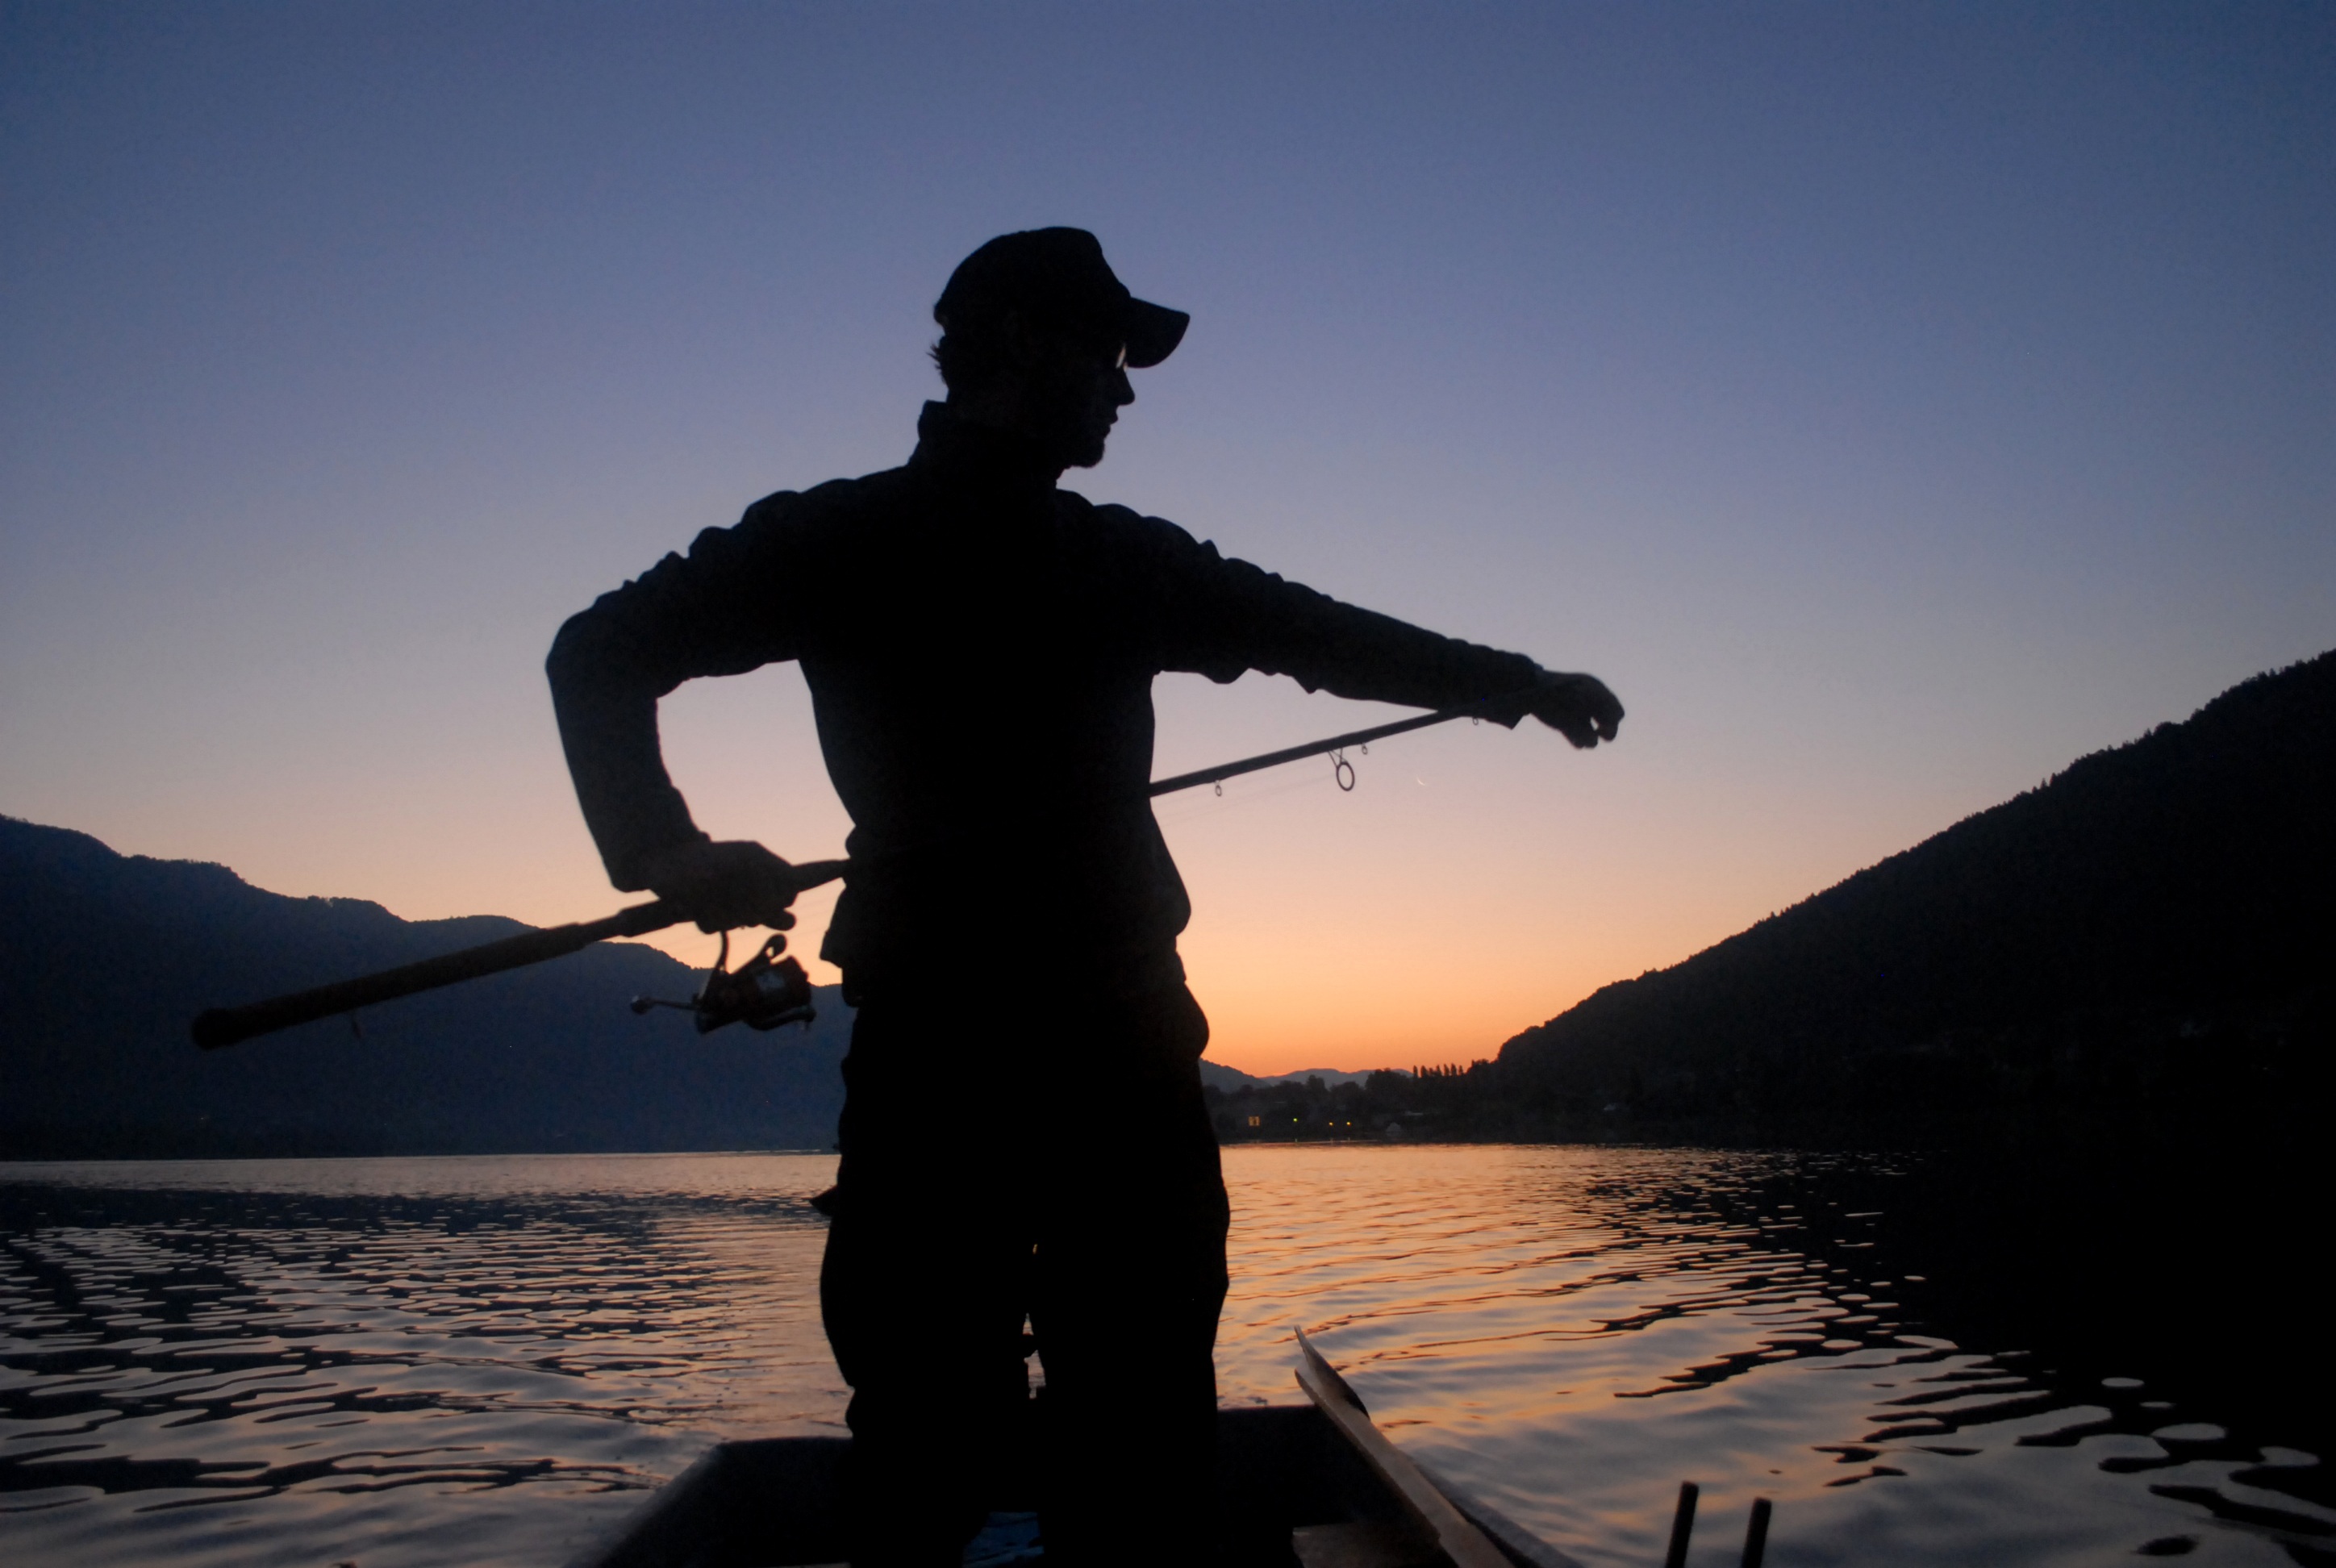
man, sea, silhouette, sunrise, sunset, dusk, boot, evening, paddle, reflection, vehicle, profession, fish, sports, boating, fischer, physical fitness